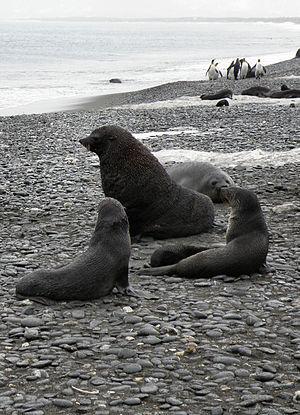
Une famille d'otarie à Salisbury Plain - Géorgie du Sud
L'Otarie à fourrure antarctique, ou Otarie de Kerguelen est un mammifère marin. Ses colonies de reproduction sont situées sur les îles sub-antarctiques situées à proximité de la convergence antarctique. Environ 95 % de la population mondiale se reproduit sur l'île de Géorgie du Sud. Cette otarie doit son nom latin au navire allemand SMS Gazelle qui a ramené le premier spécimen connu de cette espèce des Îles Kerguelen, découverte au cours de l'expédition scientifique autour du monde effectuée par ce navire.